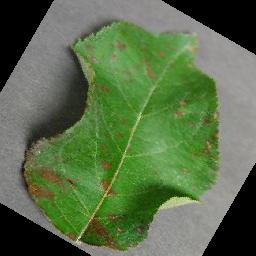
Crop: apple
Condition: cedar_rust